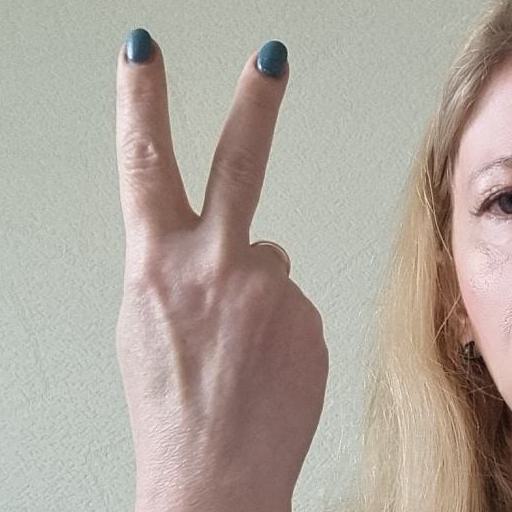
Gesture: peace_inverted